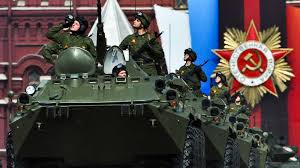
Label: BTR